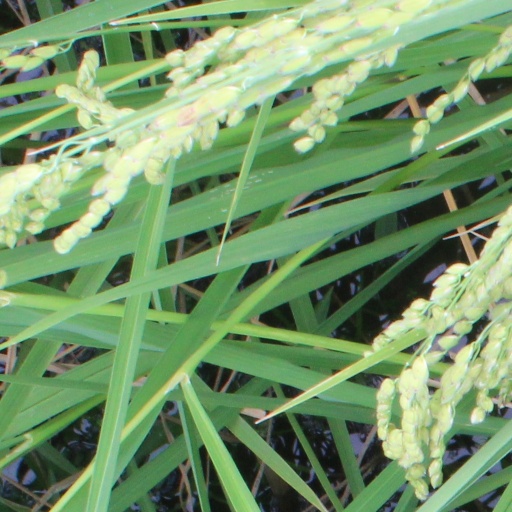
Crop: rice